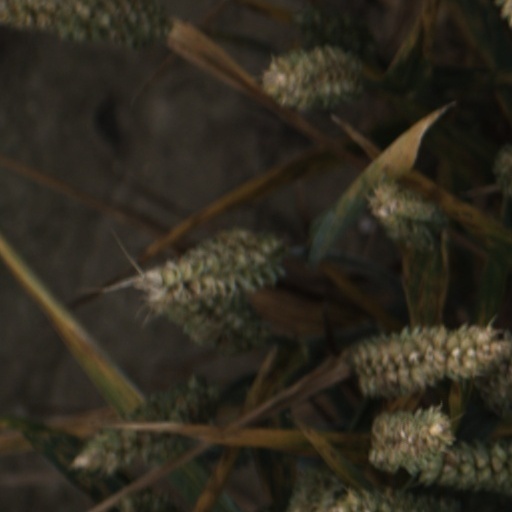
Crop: wheat